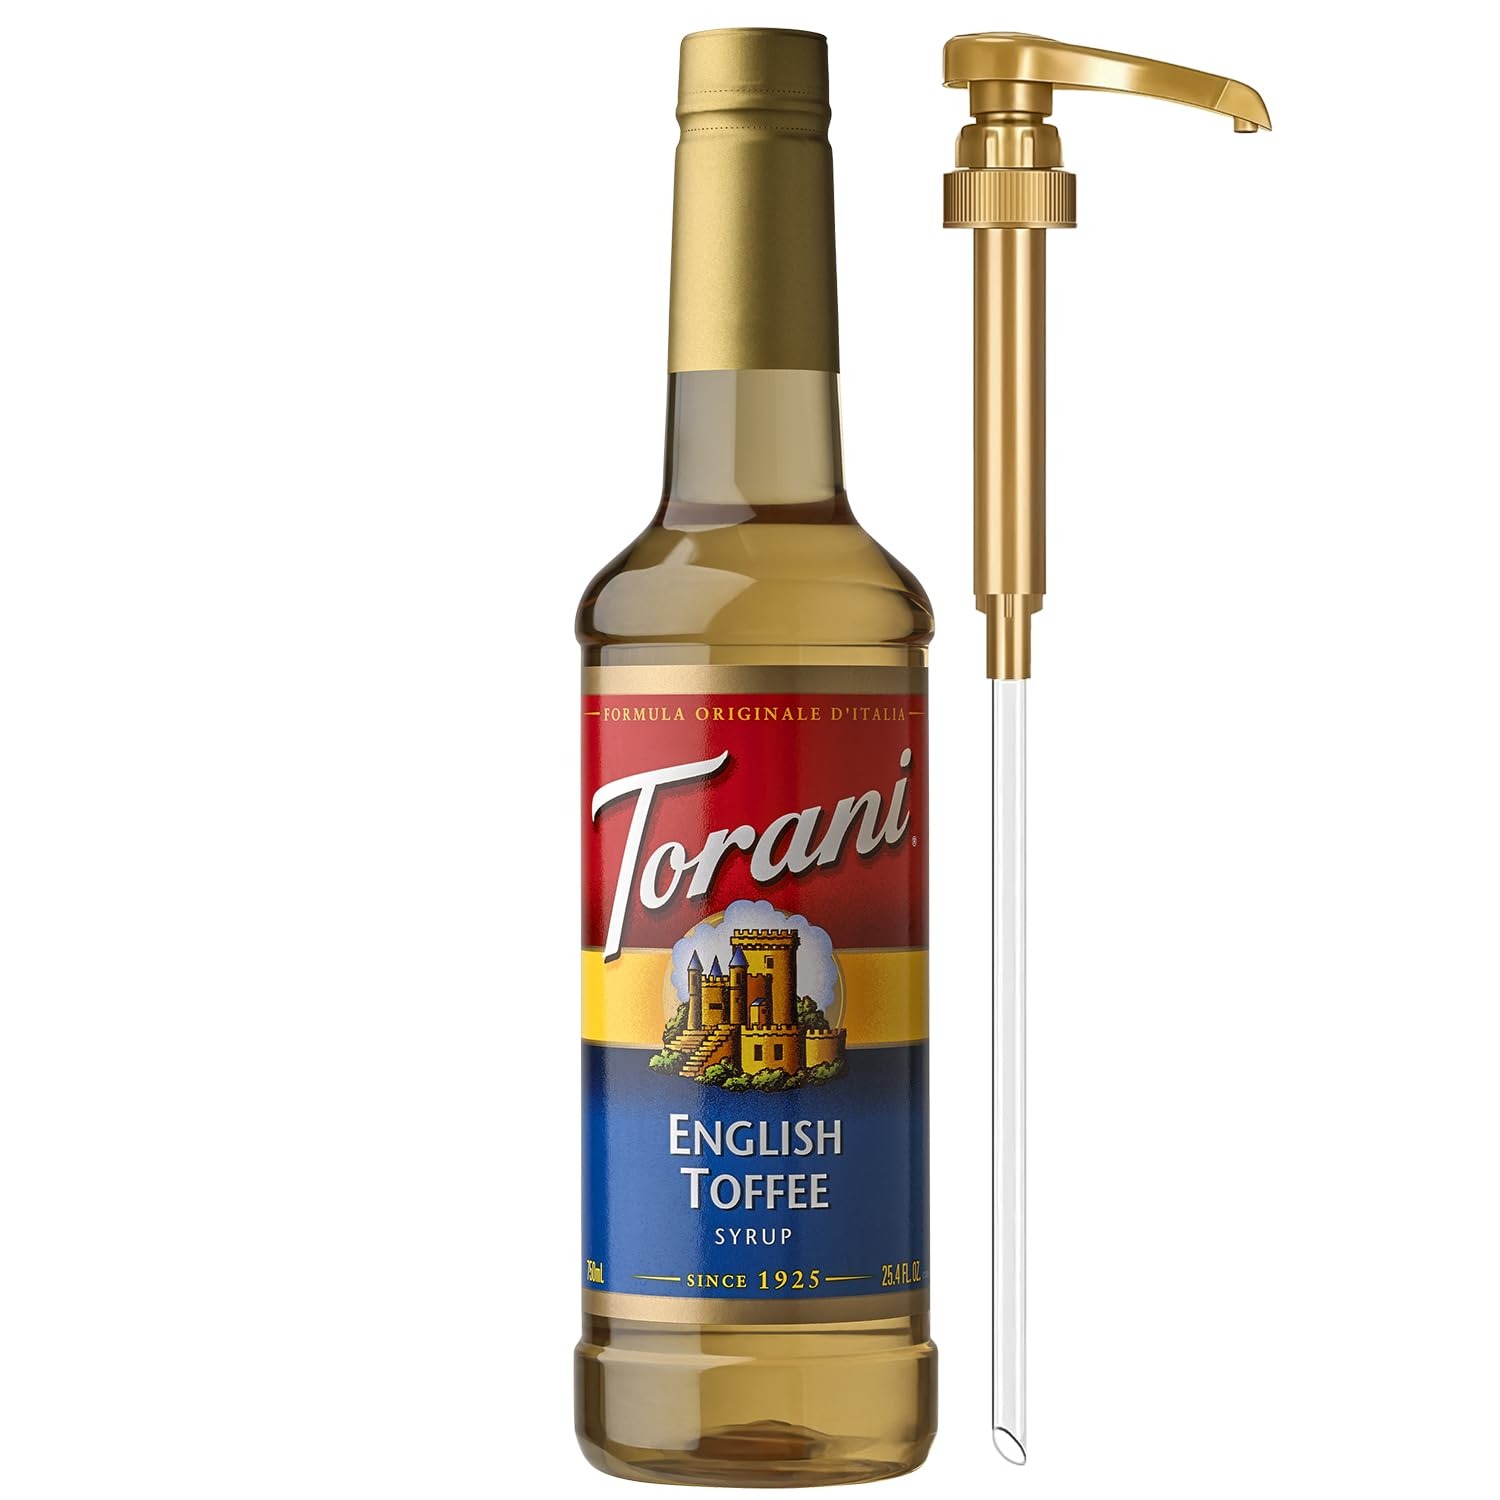
Item Name: Torani Coffee Syrup, English Toffee Flavored Syrup for Drinks, Pump Included, 25.4 Fl Oz
Bullet Point 1: ENGLISH TOFFEE SYRUP: Enjoy the Torani coffee-flavoring syrup inspired by the tastes and aromas of caramelized and buttery English toffee.
Bullet Point 2: VERSATILE TORANI SYRUPS: A Torani Syrup crafted with pure cane sugar and natural flavors adds a delicious and decadent twist to all your coffeehouse creations, including desserts.
Bullet Point 3: CONVENIENT & MESS-FREE: The large 750 ml Torani English Toffee Syrup bottle, made of BPA-free plastic, comes with a high-quality pump for perfect portion control and effortless sweetening.
Bullet Point 4: GOLD-STANDARD FLAVORING: After studying global trends, the Torani flavor experts use a gold-standard process to capture the essence of the flavors you crave most.
Bullet Point 5: FLAVOR FOR ALL, OPPORTUNITY FOR ALL: Whether crafting beverages at home or in a café, Torani is your partner in creating delicious moments and opening doors to creativity for everyone.
Product Description: Torani English Toffee Syrup offers a rich, buttery flavor with the classic taste of caramelized sugar and a hint of creamy toffee. It’s perfect for adding a decadent touch to your favorite coffeehouse creations.Torani drink syrups liven up an iced latte, add pizzazz to a soda, or put more oomph in iced tea. There’s no wrong way to go about it. We have flavors for every moment, so you can flavor your way, no matter where life takes you.Each bottle also promises our dedication to help all the people, partners, and communities we touch thrive. We believe that everything starts with people and that businesses can, and should, create more opportunities for people.
Value: 25.4
Unit: Fl Oz

Price: 13.235